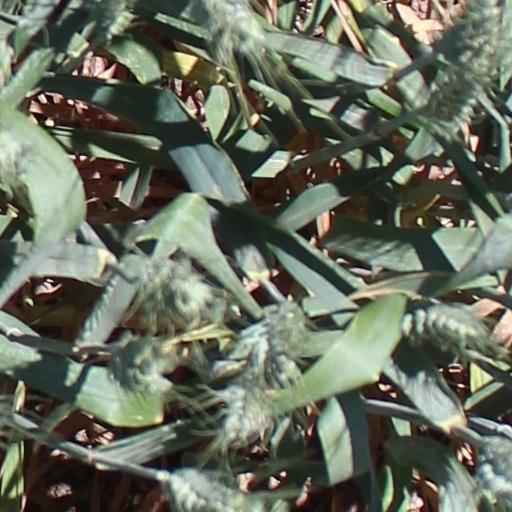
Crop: wheat